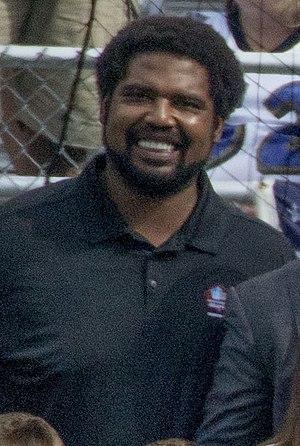
Jonathan Phillip Ogden, né le 31 juillet 1974 à Washington, est un joueur américain de football américain qui évoluait au poste d'offensive tackle.